Philip Abraham

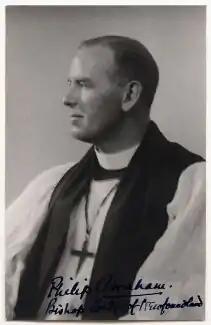
Abraham in c1937.

Philip Selwyn Abraham (29 July 1897 – 22 December 1955) was the Anglican Bishop of Newfoundland in Canada from 1942 until his death in 1955.